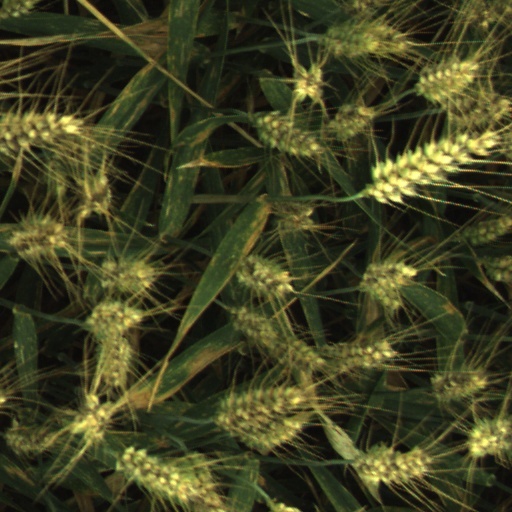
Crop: wheat